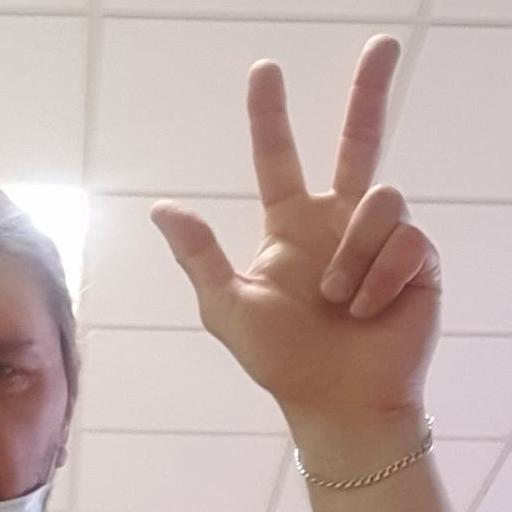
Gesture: three2